Henrik Brodersen

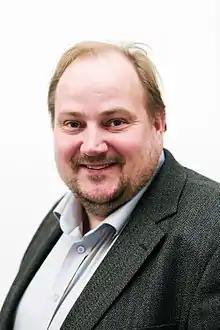

Henrik Urban Brodersen (born 3 June 1964 in Skælskør) is a Danish politician, who was a member of the Folketing for the Danish People's Party from 2007 to 2011 and again from 2015 to 2019.